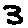
Label: 3